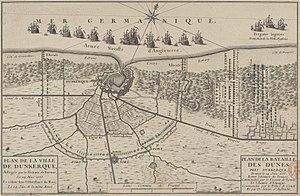
Plan du siège de Dunkerque et de la bataille des Dunes avec blocus de la flotte anglaise en 1658.
Cette page concerne l’année 1658 du calendrier grégorien.
La bataille des Dunes est la bataille décisive de la guerre franco-espagnole. Elle a lieu le 14 juin 1658, et s'est conclue par une victoire des armées française et anglaise — alors alliées depuis peu — sous le commandement du vicomte de Turenne sur l’armée espagnole des Flandres commandée par le prince de Condé, passé au service des Espagnols après l'épisode de la Fronde, et Don Juan José d'Autriche.